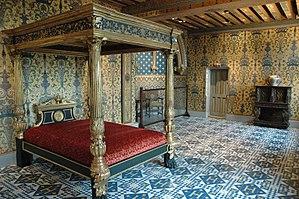
Château de Blois, chambre du roi
La Seconde Renaissance, autrefois dit Style Henri II, marque à partir de 1540, la maturation du style apparu au début du siècle ainsi que sa naturalisation tandis que le Val de Loire se retrouve relégué en conservatoire des formes de la Première Renaissance. Cette nouvelle période se développe alors principalement durant les règnes de Henri II, François II puis Charles IX, pour ne s'achever que vers 1559-1564, au moment même où commencent les Guerres de religions, qui seront marquées par le Massacre de la Saint-Barthélemy et la contre-réforme catholique.
La Renaissance française est un mouvement artistique et culturel situé en France entre le milieu du XVᵉ siècle et le début du XVIIᵉ siècle. Étape de l'époque moderne, la Renaissance apparaît en France après le début du mouvement en Italie et sa propagation dans d'autres pays européens.
Le château royal de Blois, situé dans le département de Loir-et-Cher, fait partie des châteaux de la Loire. Il fut la résidence favorite des rois de France à la Renaissance.